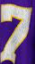
Number: 7